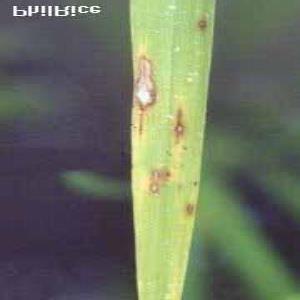
Disease: Blast